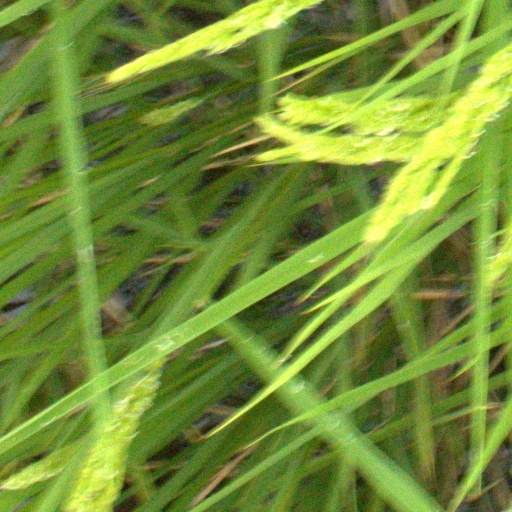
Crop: rice